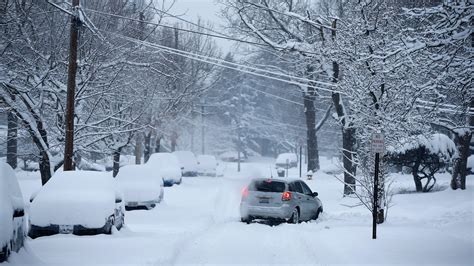
Weather: snow or frosty